Dadabhai Naoroji Road

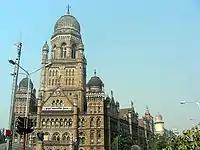
The Municipal Corporation Building

The Chhatrapati Shivaji Maharaj Terminus, designed by Frederick William Stevens. The Terminus connects with the Mahatma Phule Market, and is the headquarters of the Central Railway. Its architecture depicts figurines of "progress" and "prosperity" with a variety of sculpted animals and birds. It is said that the St Pancras railway station in London bears some similarity to Shivaji Terminus. The traditional Indian palace architecture is also reflected in its beautiful stone dome, turrets, pointed arches and eccentric ground plan. It was declared a UNESCO World Heritage Site in 2004. Every day, the Terminus pours out a phenomenal number of pedestrians into the D.N.Road.